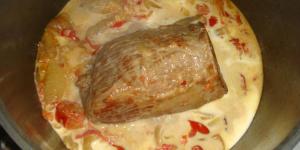
peceto a la crema